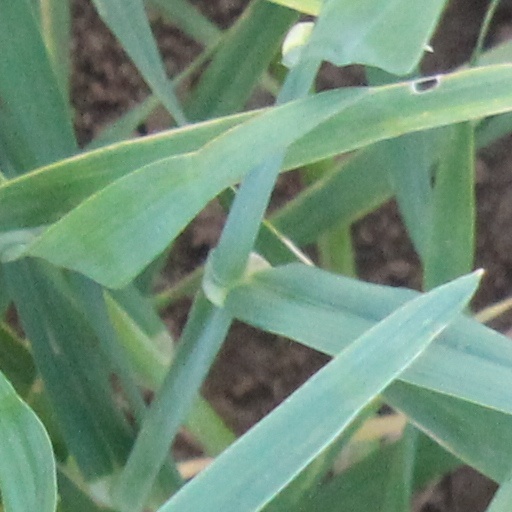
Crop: wheat